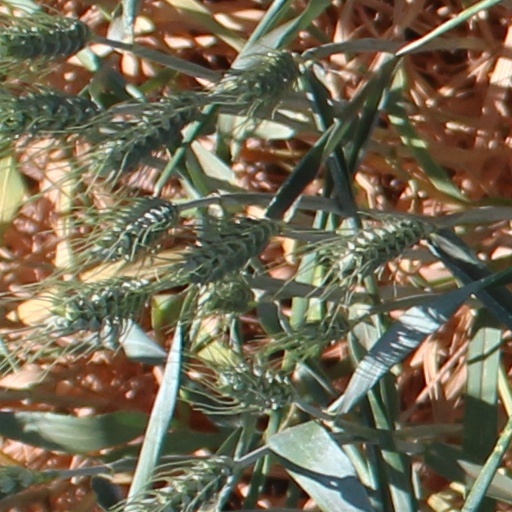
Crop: wheat